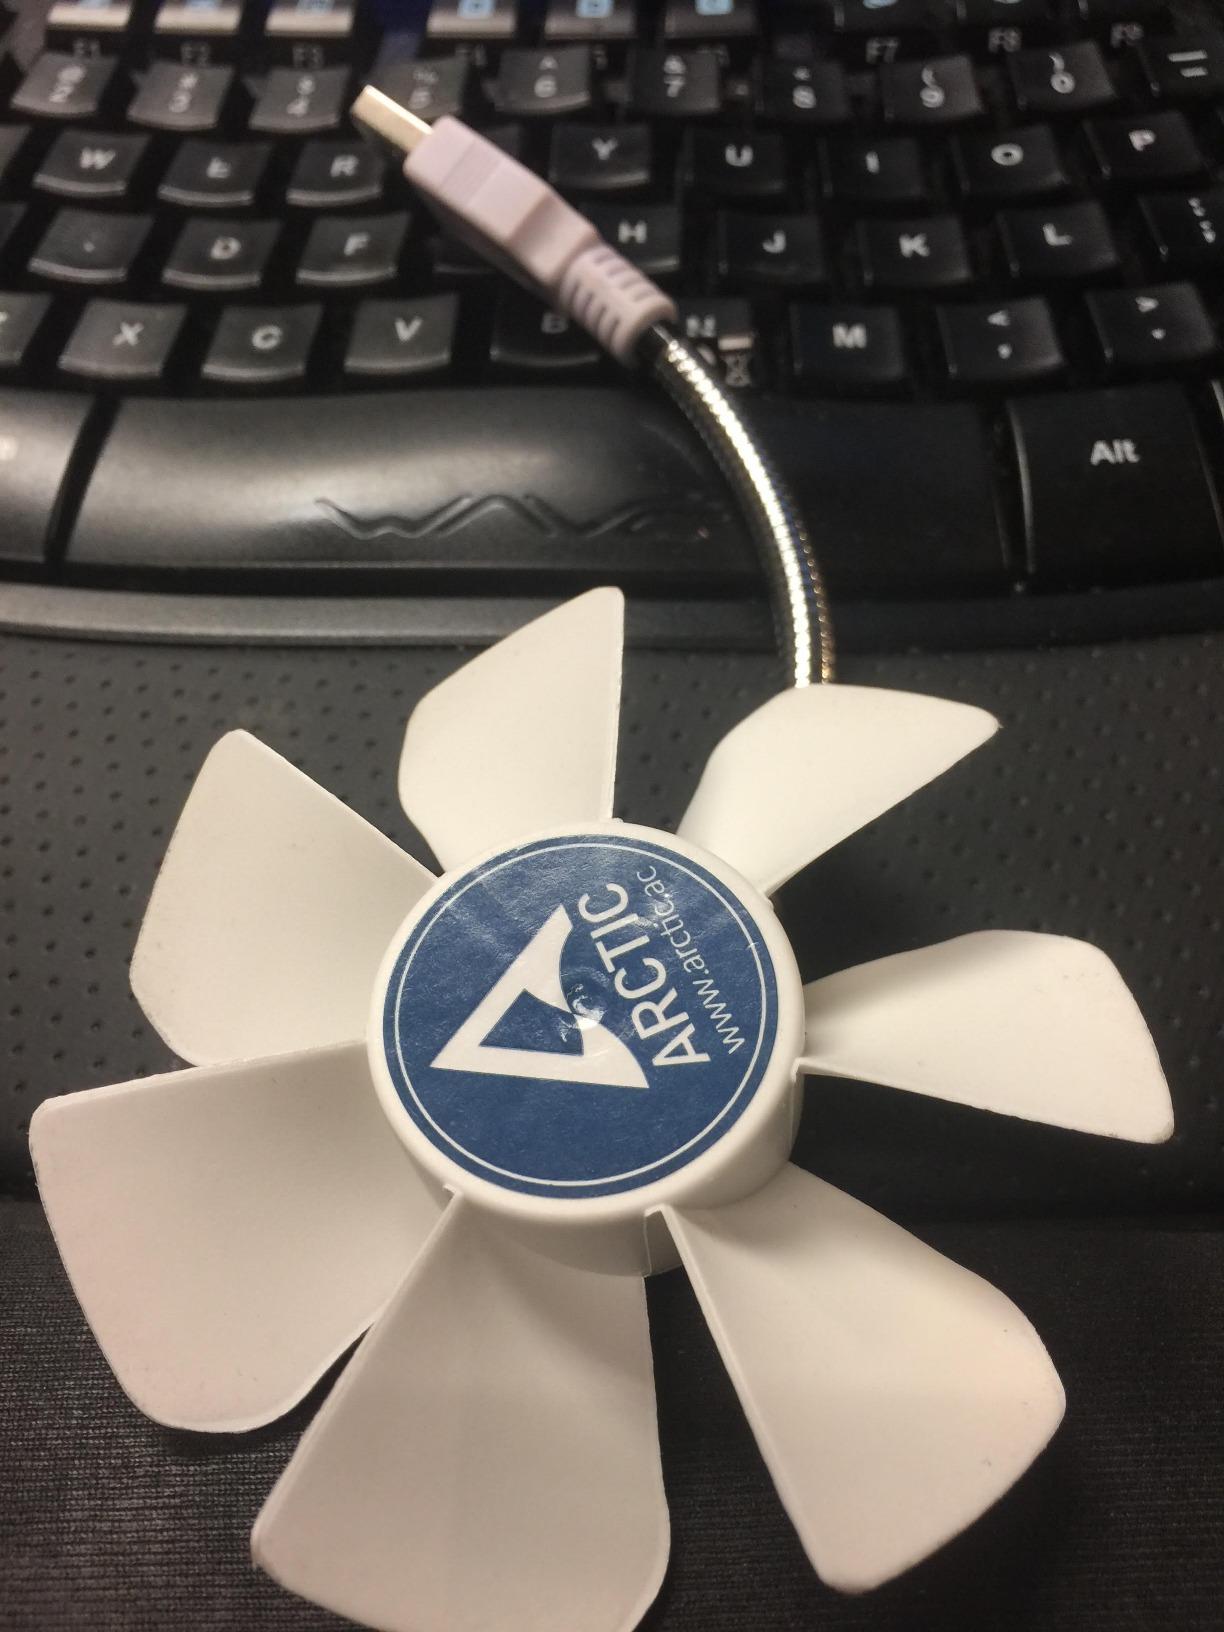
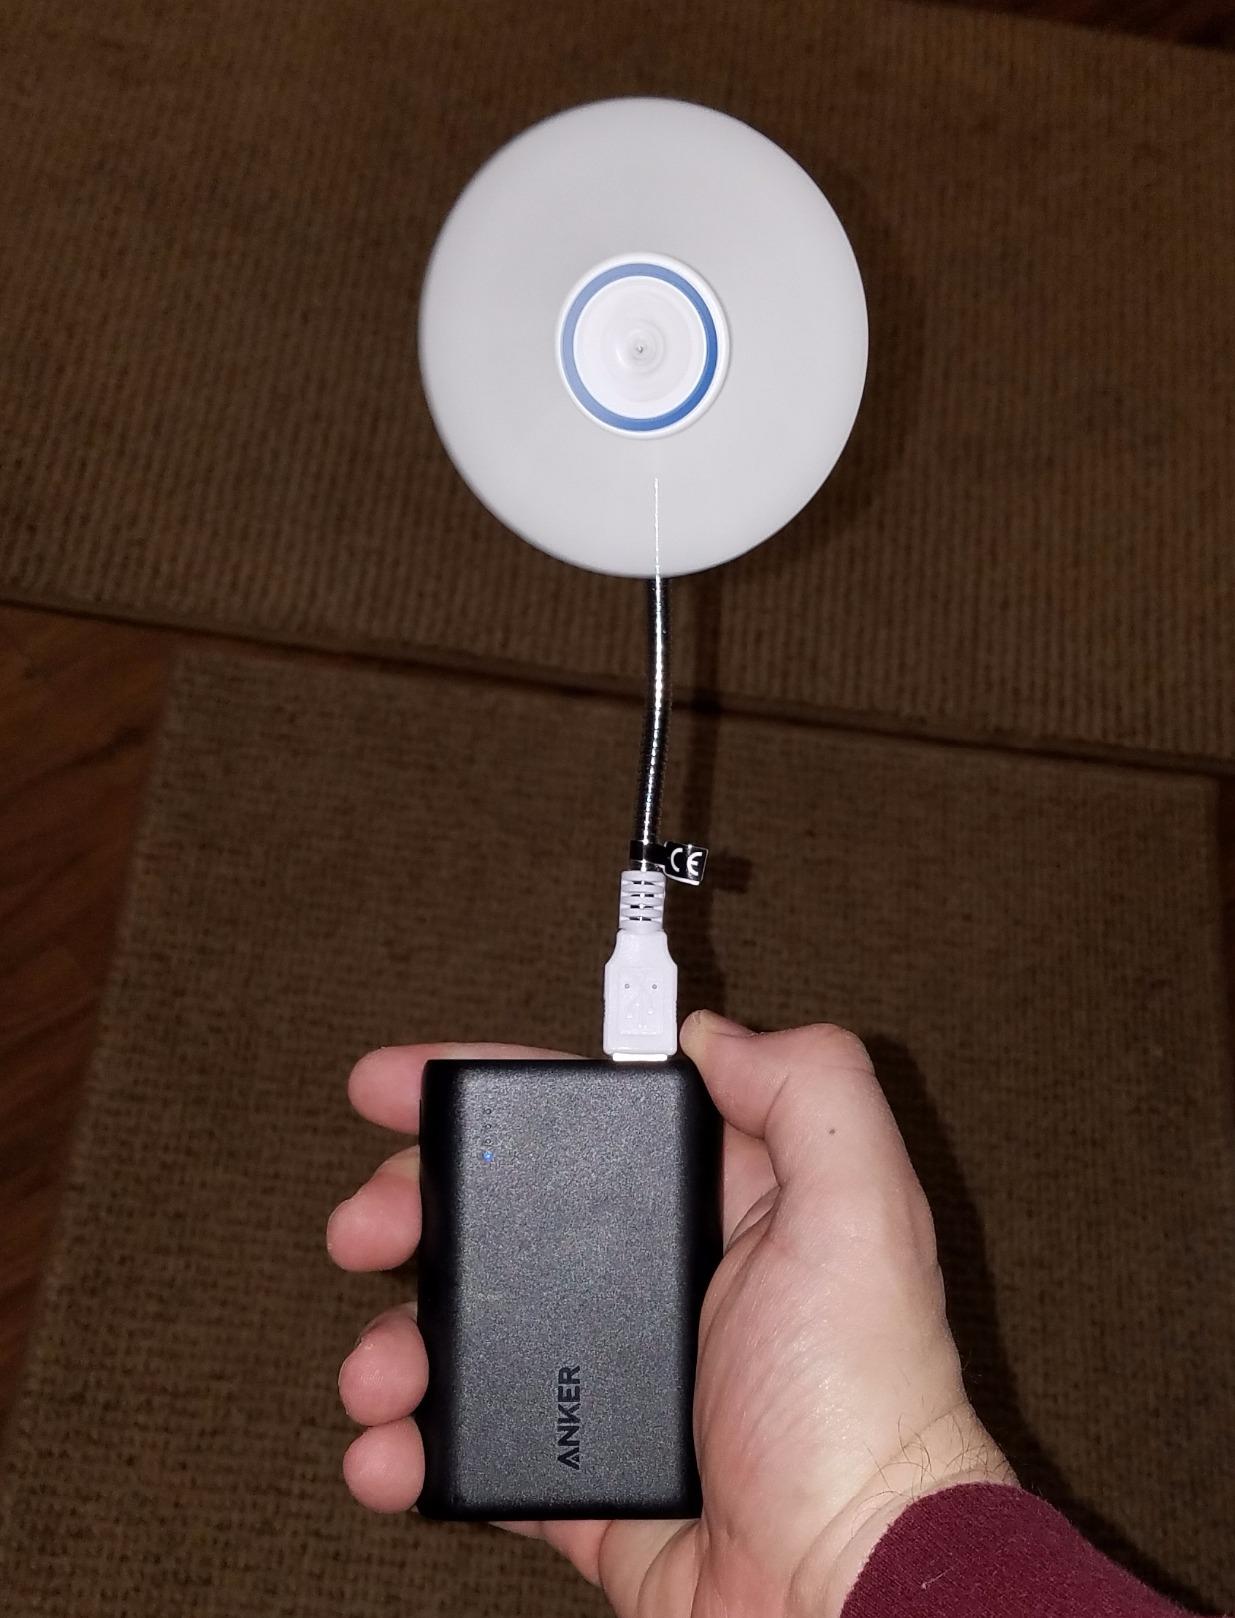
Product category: fan
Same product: yes